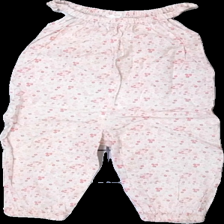
View: front
Type: Dress
Category: Children
Brand: H&M
Colors: White, Pink, Red, Multicolor
Material: 100% cotton
Pattern: Floral print
Cut: Regular
Size: 86
Season: All
Damage location: bottom right
Damage 2 location: middle center
Damage 3 location: bottom left
Price range: 50-100
Recommended usage: Reuse
Description: blommig body
Comment: body ej klänning